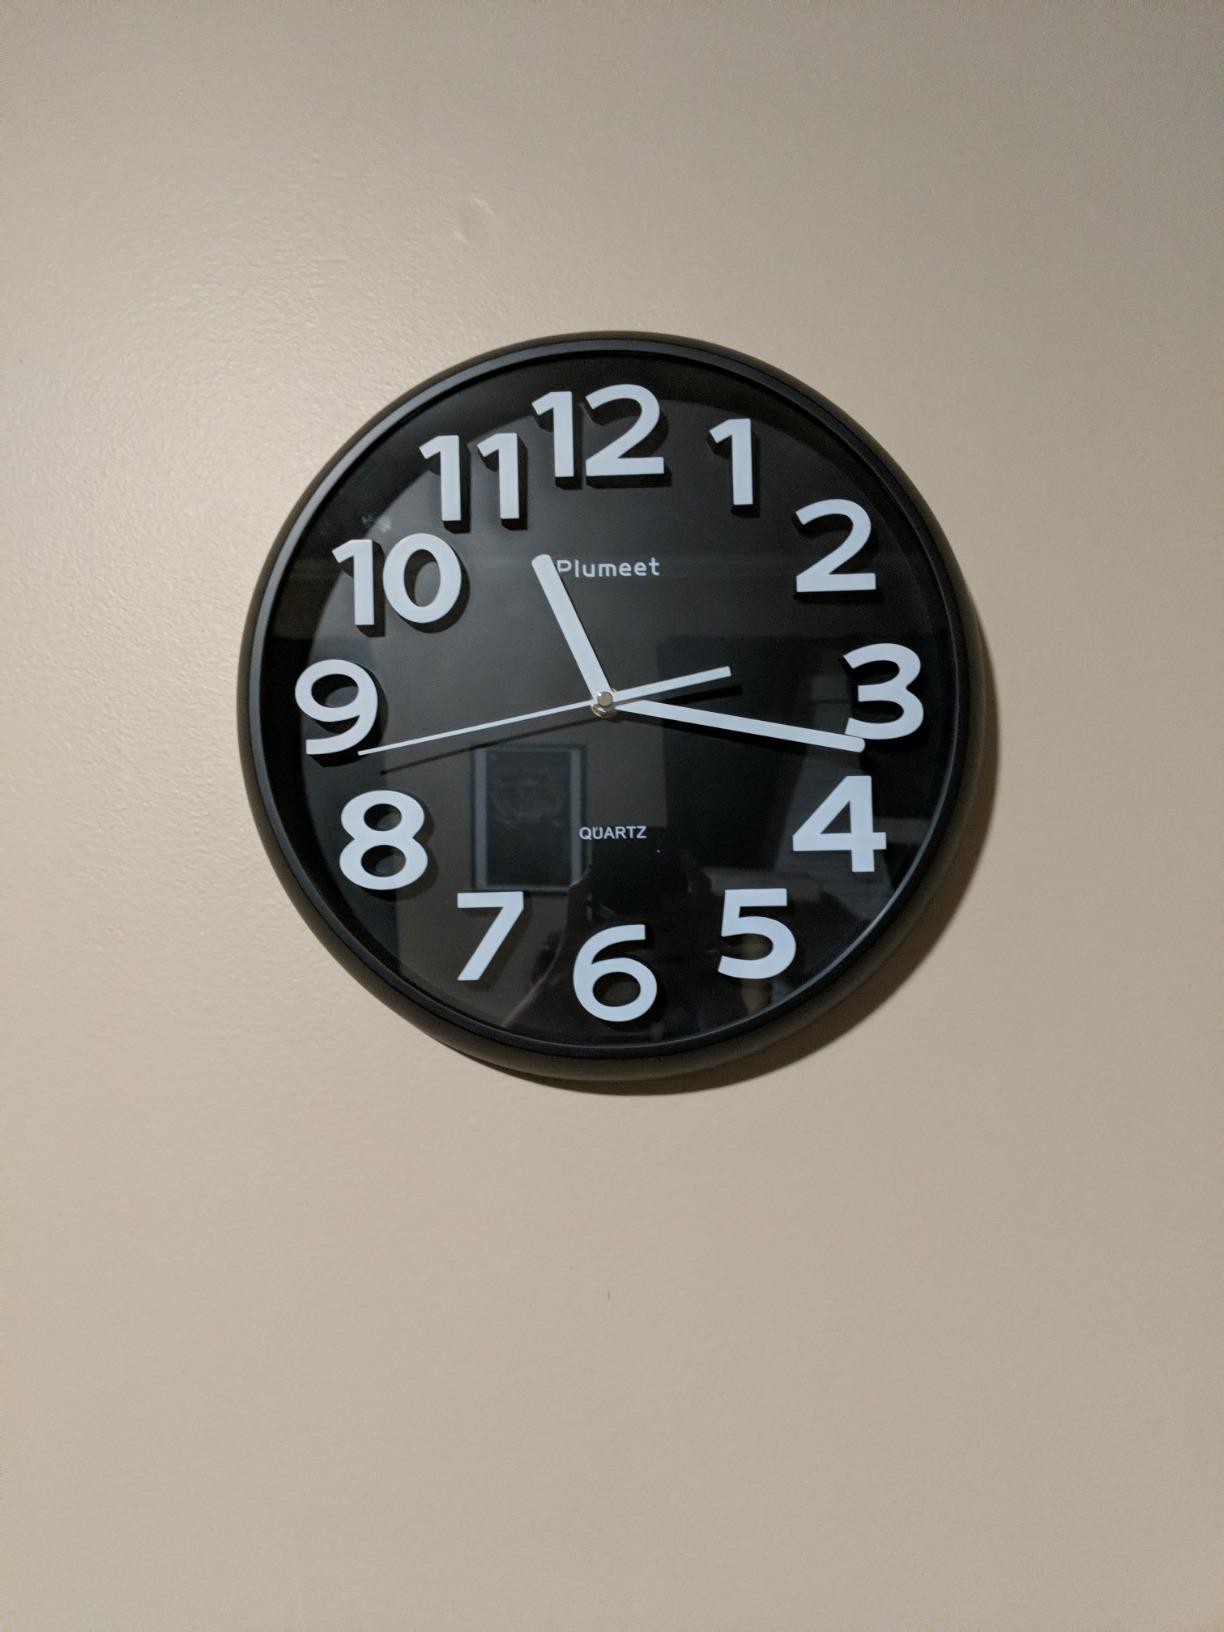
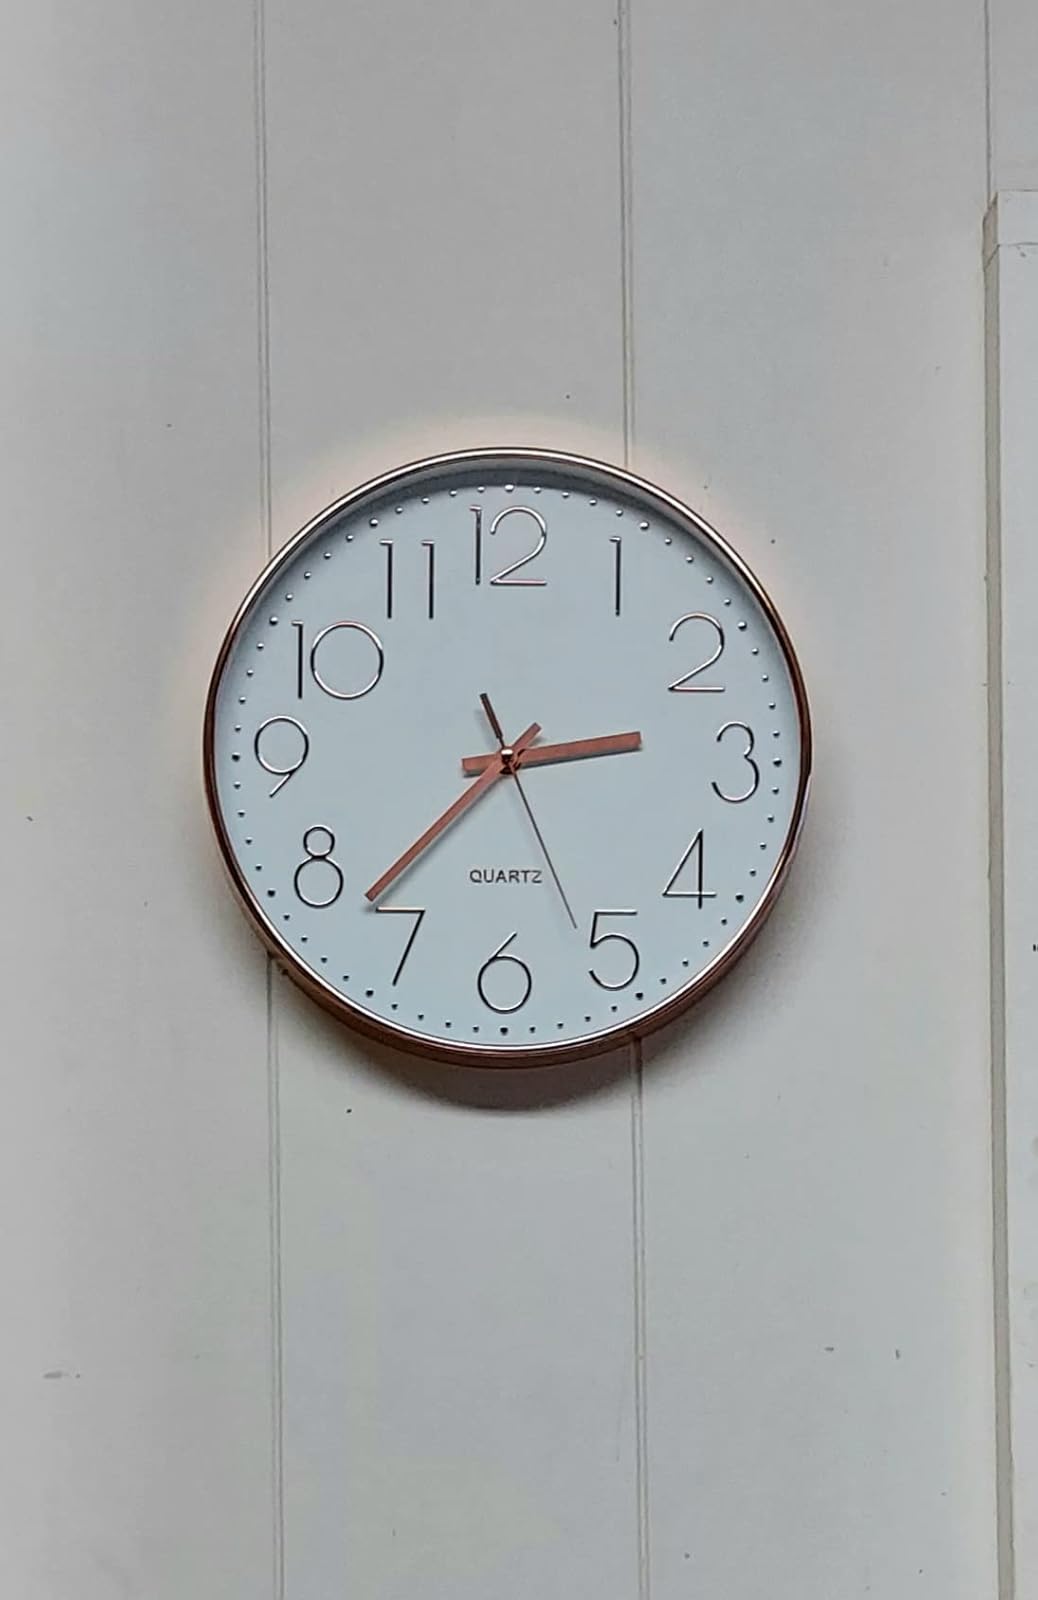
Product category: clock
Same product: no